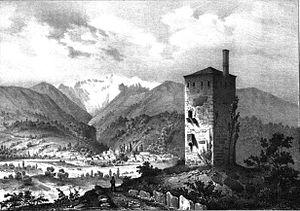
Album du Dauphiné - tome III, litographie de la Tour du Treuil à Allevard
La tour du Treuil qui est l'ancien donjon du château Ferrier, sont les vestiges d'un ancien château fort du XIIIᵉ siècle qui se dresse sur la commune d'Allevard dans le département de l'Isère en région Auvergne-Rhône-Alpes.
Allevard est une commune française située dans le département de l'Isère en région Auvergne-Rhône-Alpes, autrefois rattachée à l'ancienne province du Dauphiné. La commune est également connue sous le nom d'Allevard-les-Bains, en raison de la présence d'un service de cure thermale.